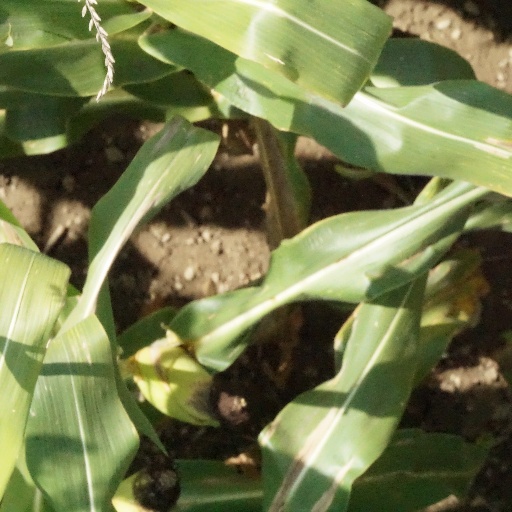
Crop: maize; corn